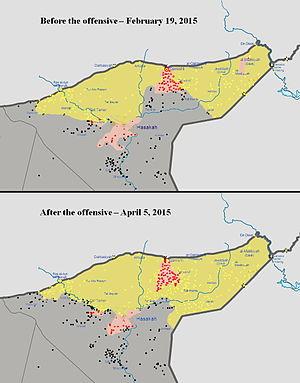
La deuxième bataille de Tall Hamis se déroule lors de la guerre civile syrienne. Elle débute le 21 février 2015, par une offensive des forces kurdes des YPG visant à prendre la ville de Tall Hamis à l'État islamique. Tall Hamis est conquise le 27 février, suivie par Tell Brak le 28. L'opération s'achève le 9 mars 2015.